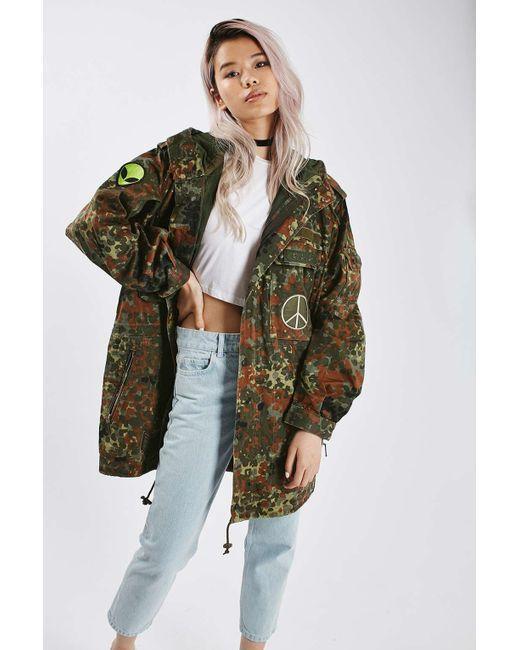
Blumendruck stilvolle Strickjacke mit vollem Ärmel für Damen